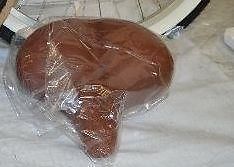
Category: bicycle